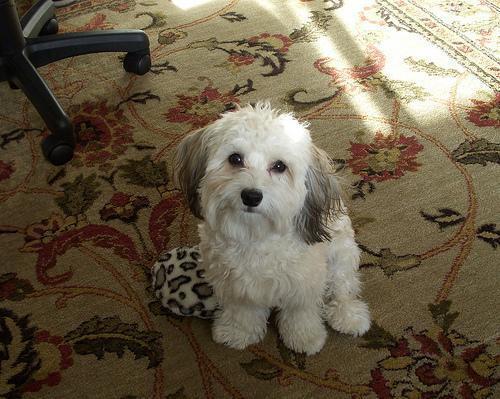
havanese